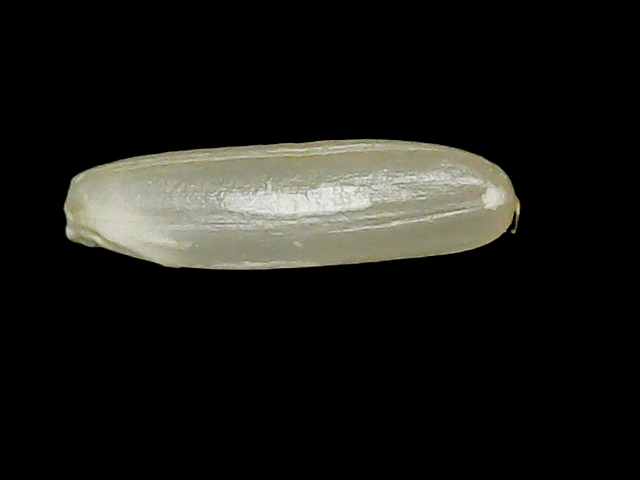
Rice variety: Binadhan21